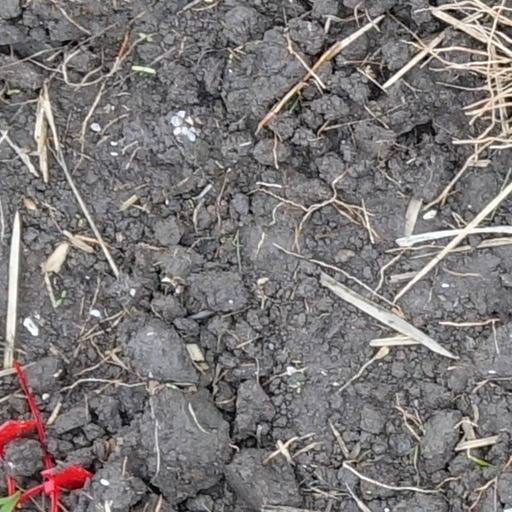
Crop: wheat